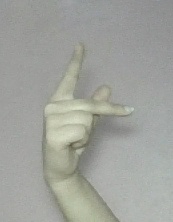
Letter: dha